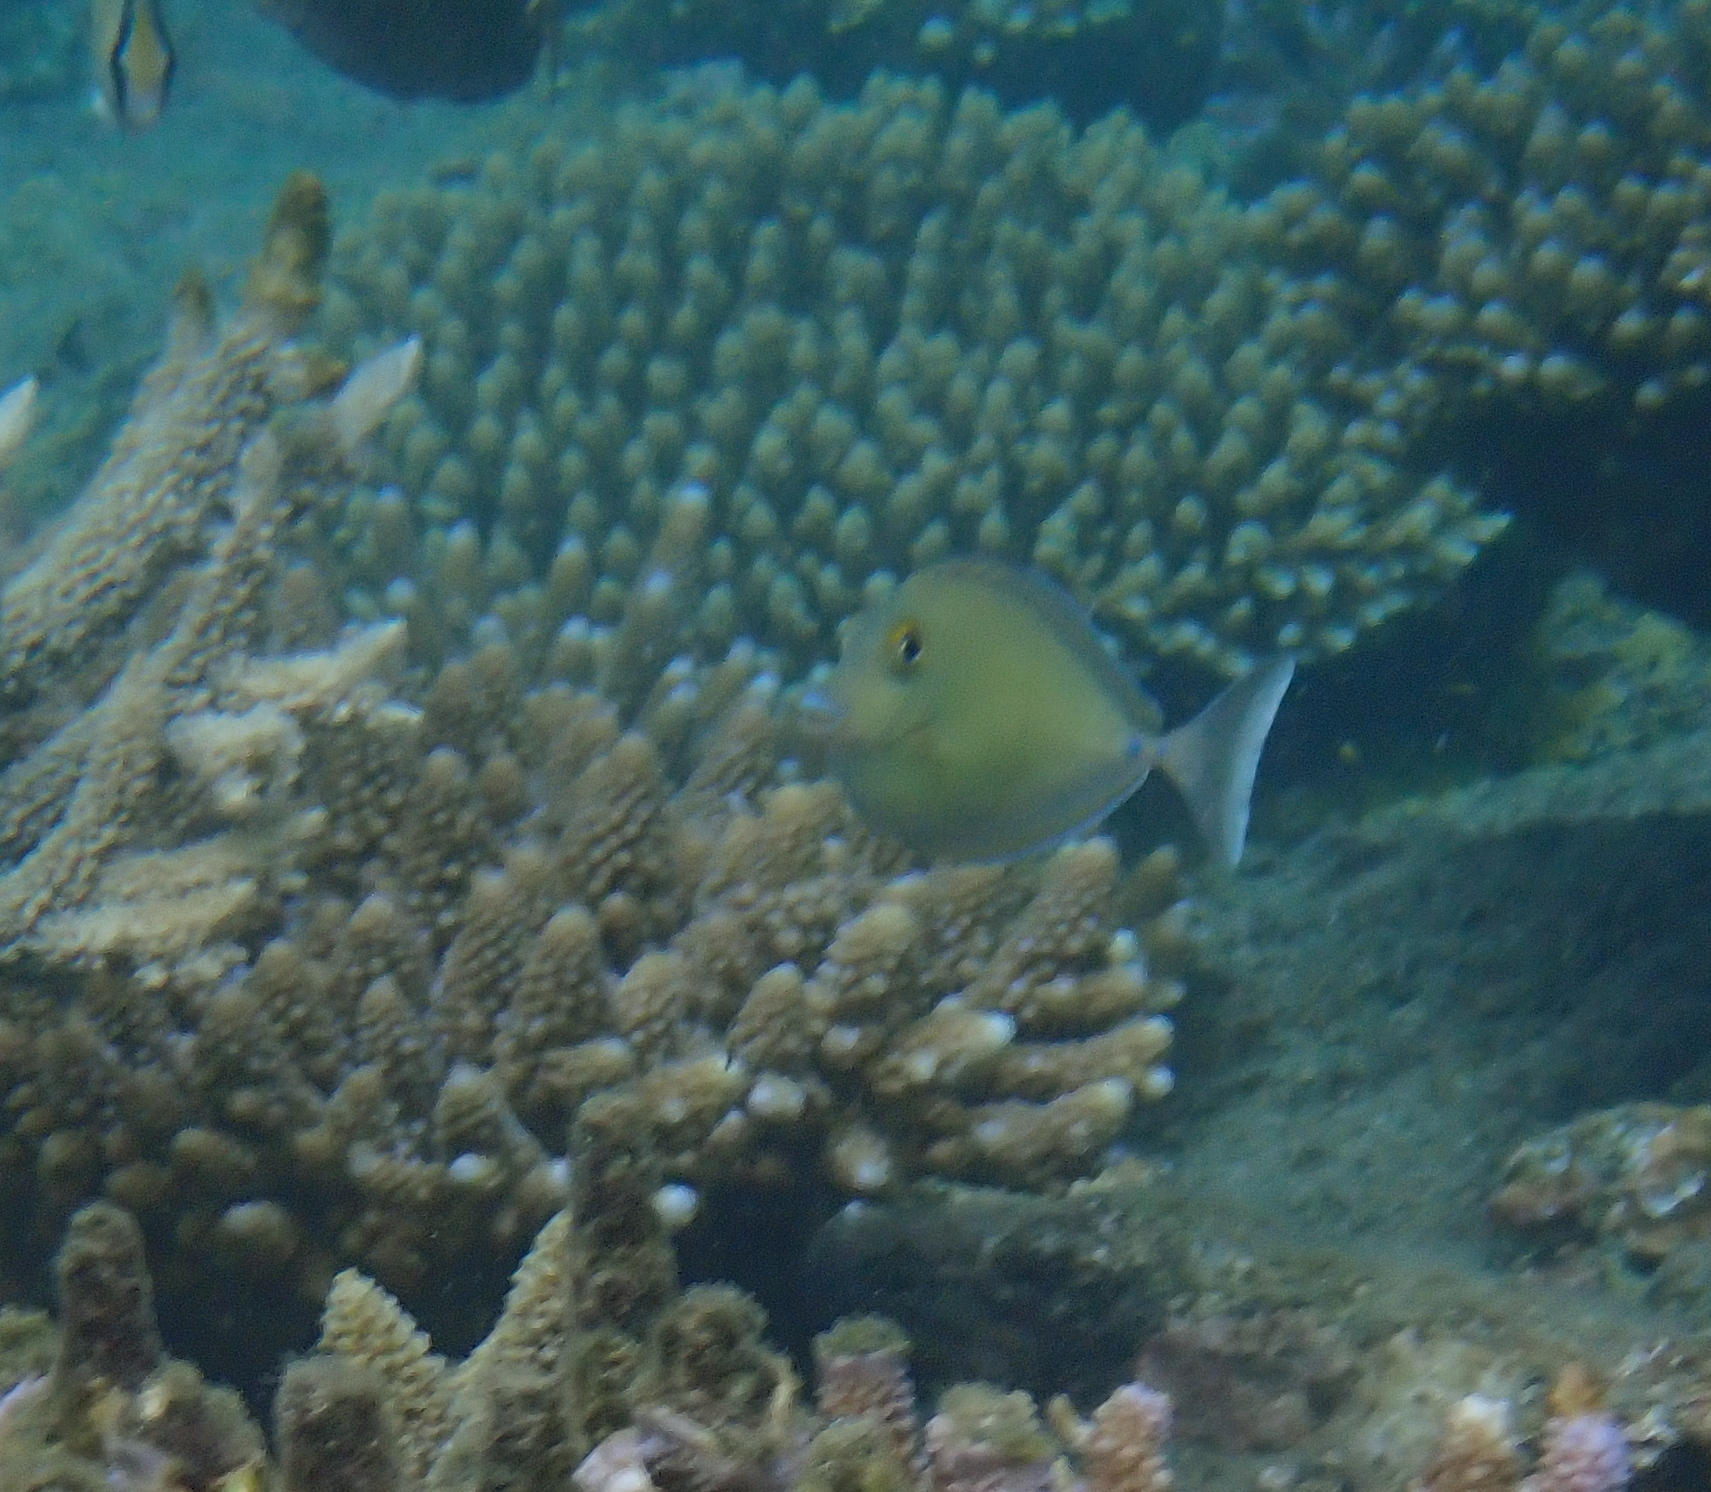
Naso unicornis (Bluespine Unicornfish)